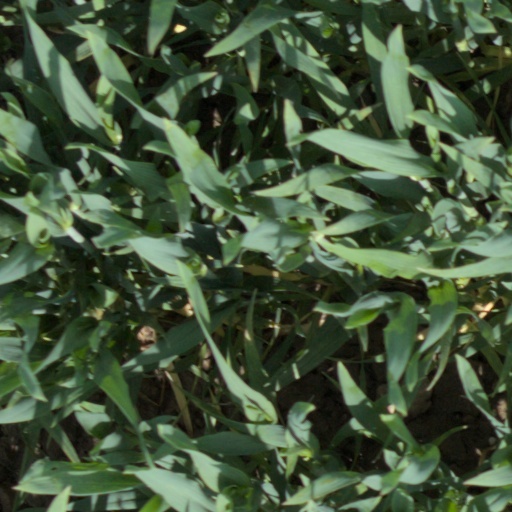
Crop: wheat